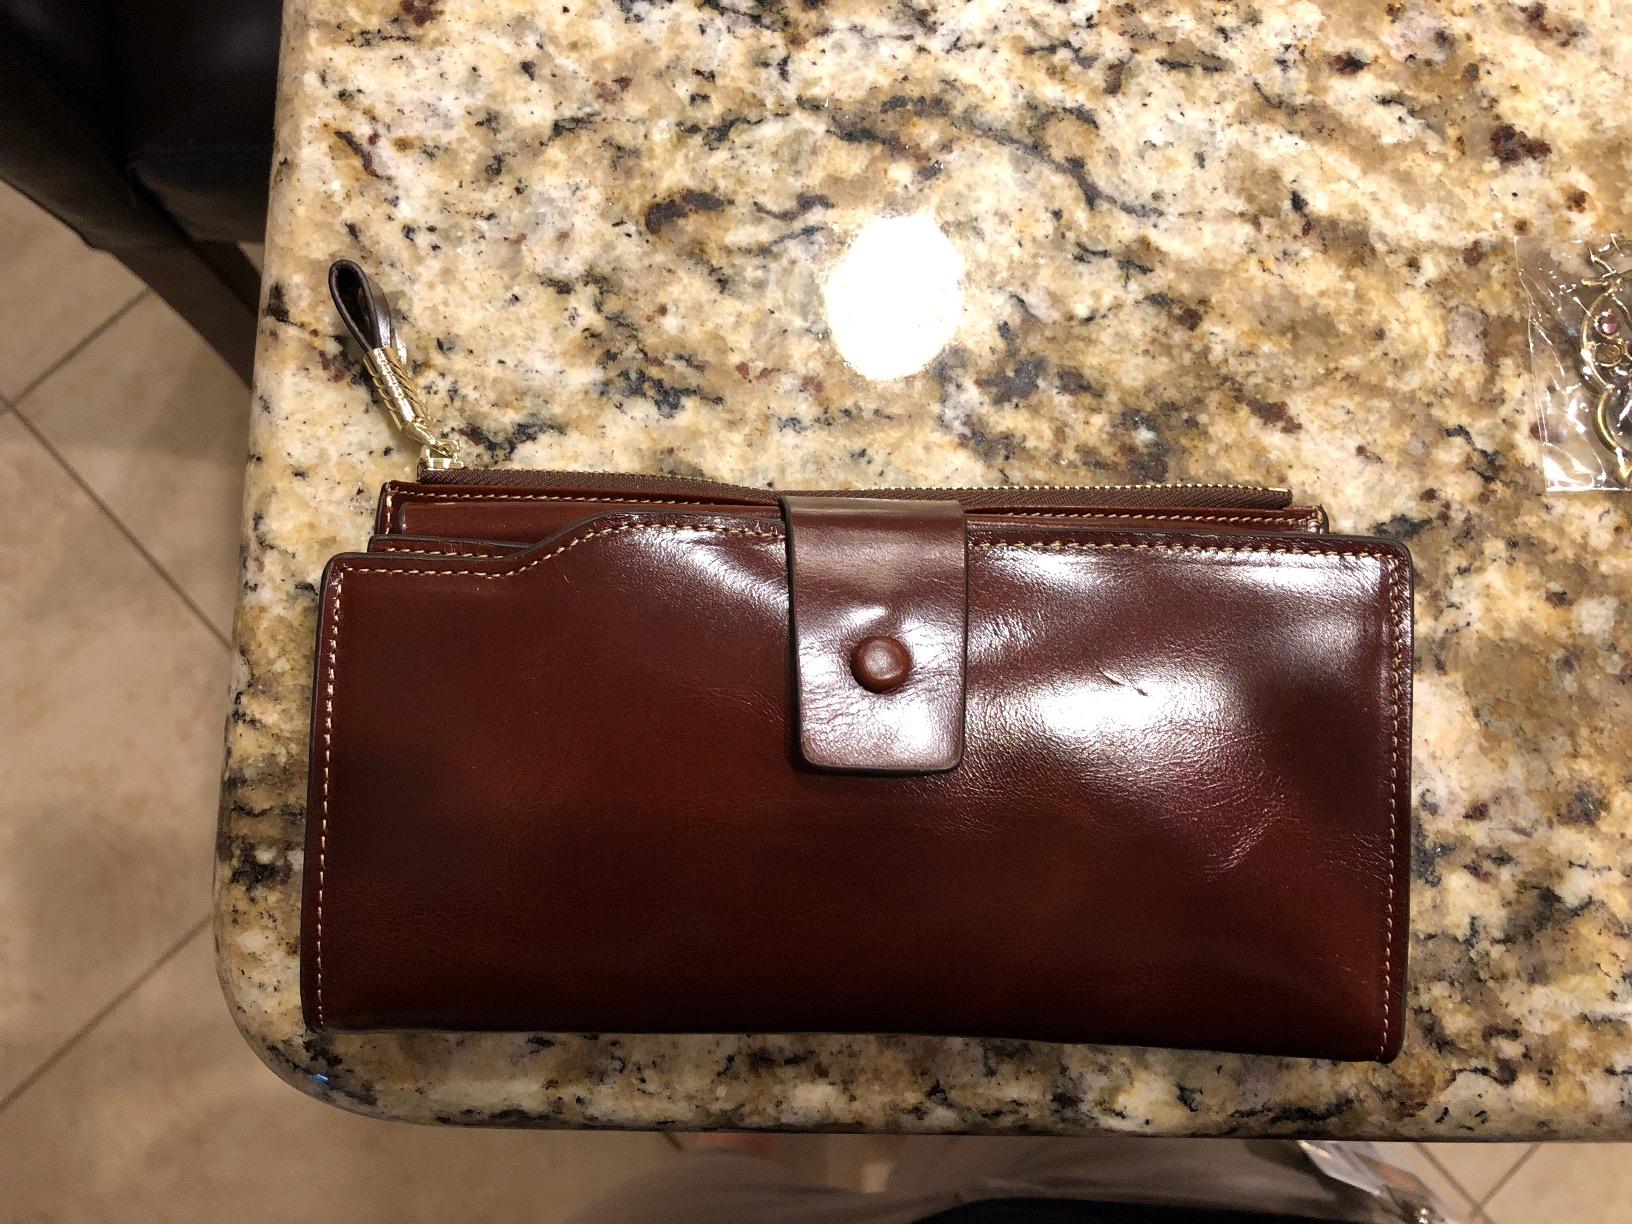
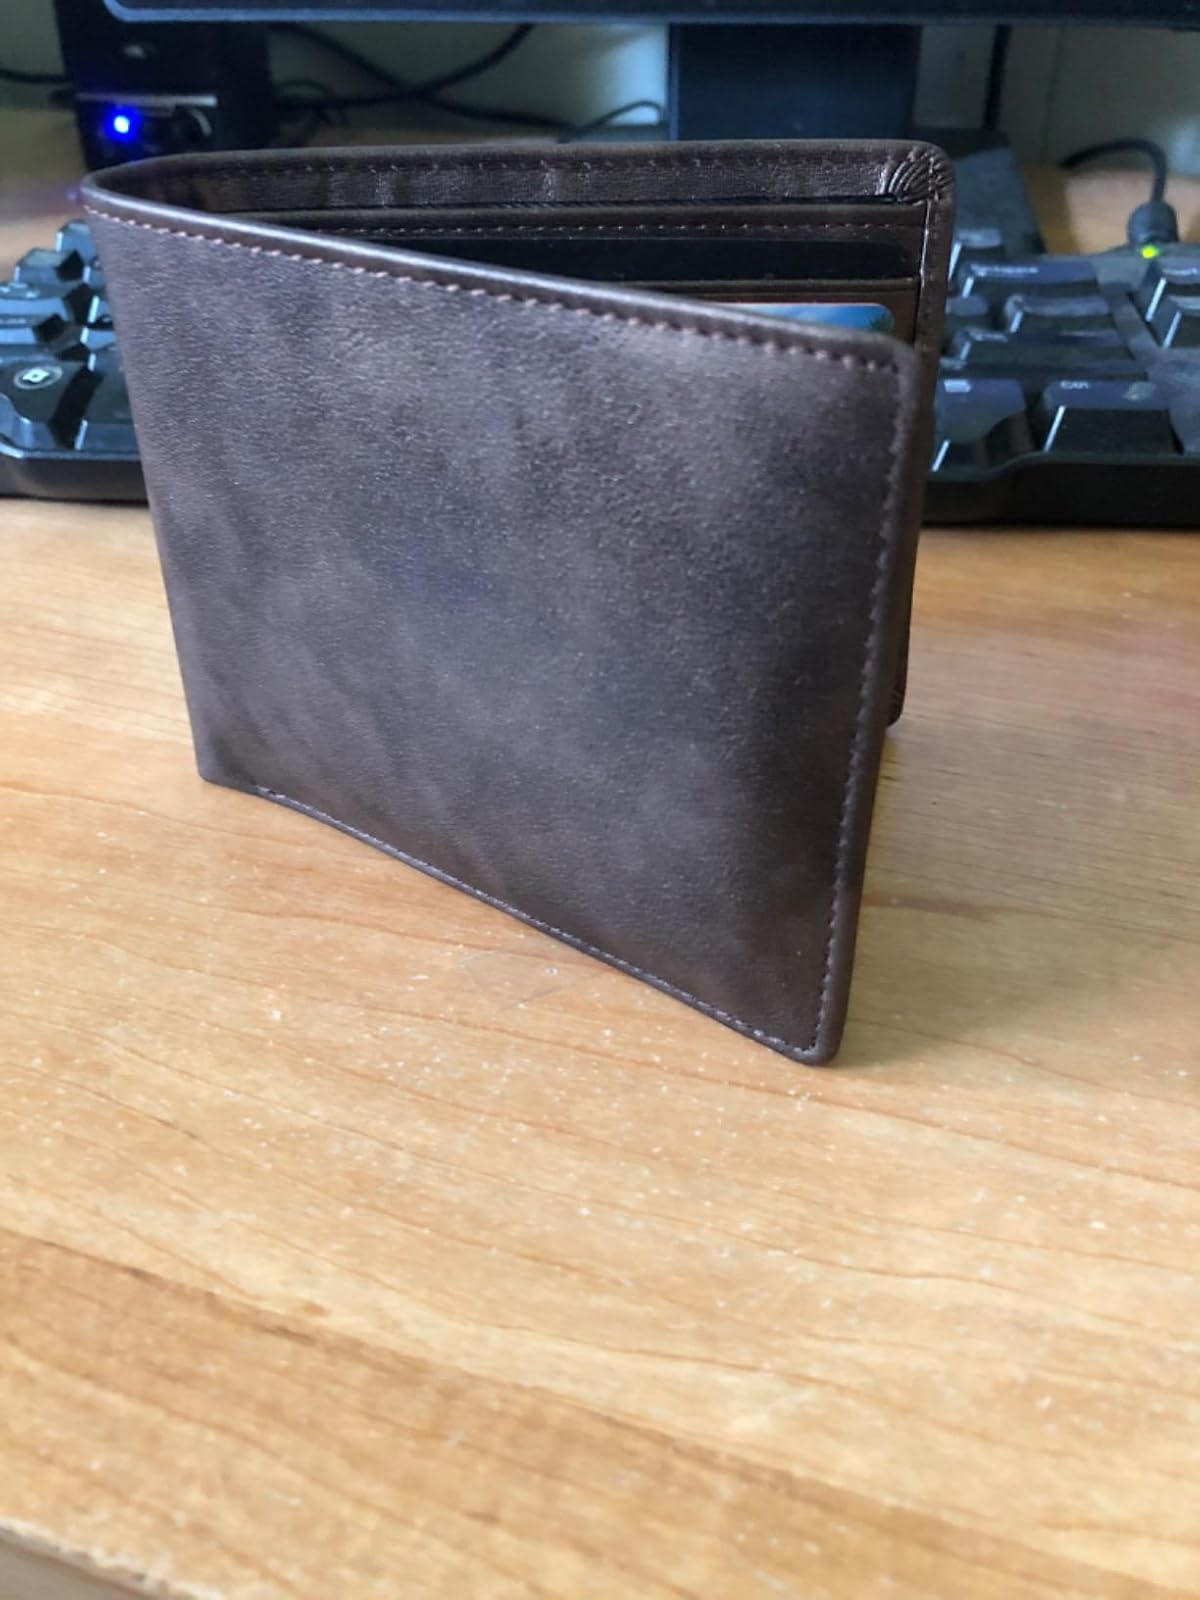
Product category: accessories_wallet
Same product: no